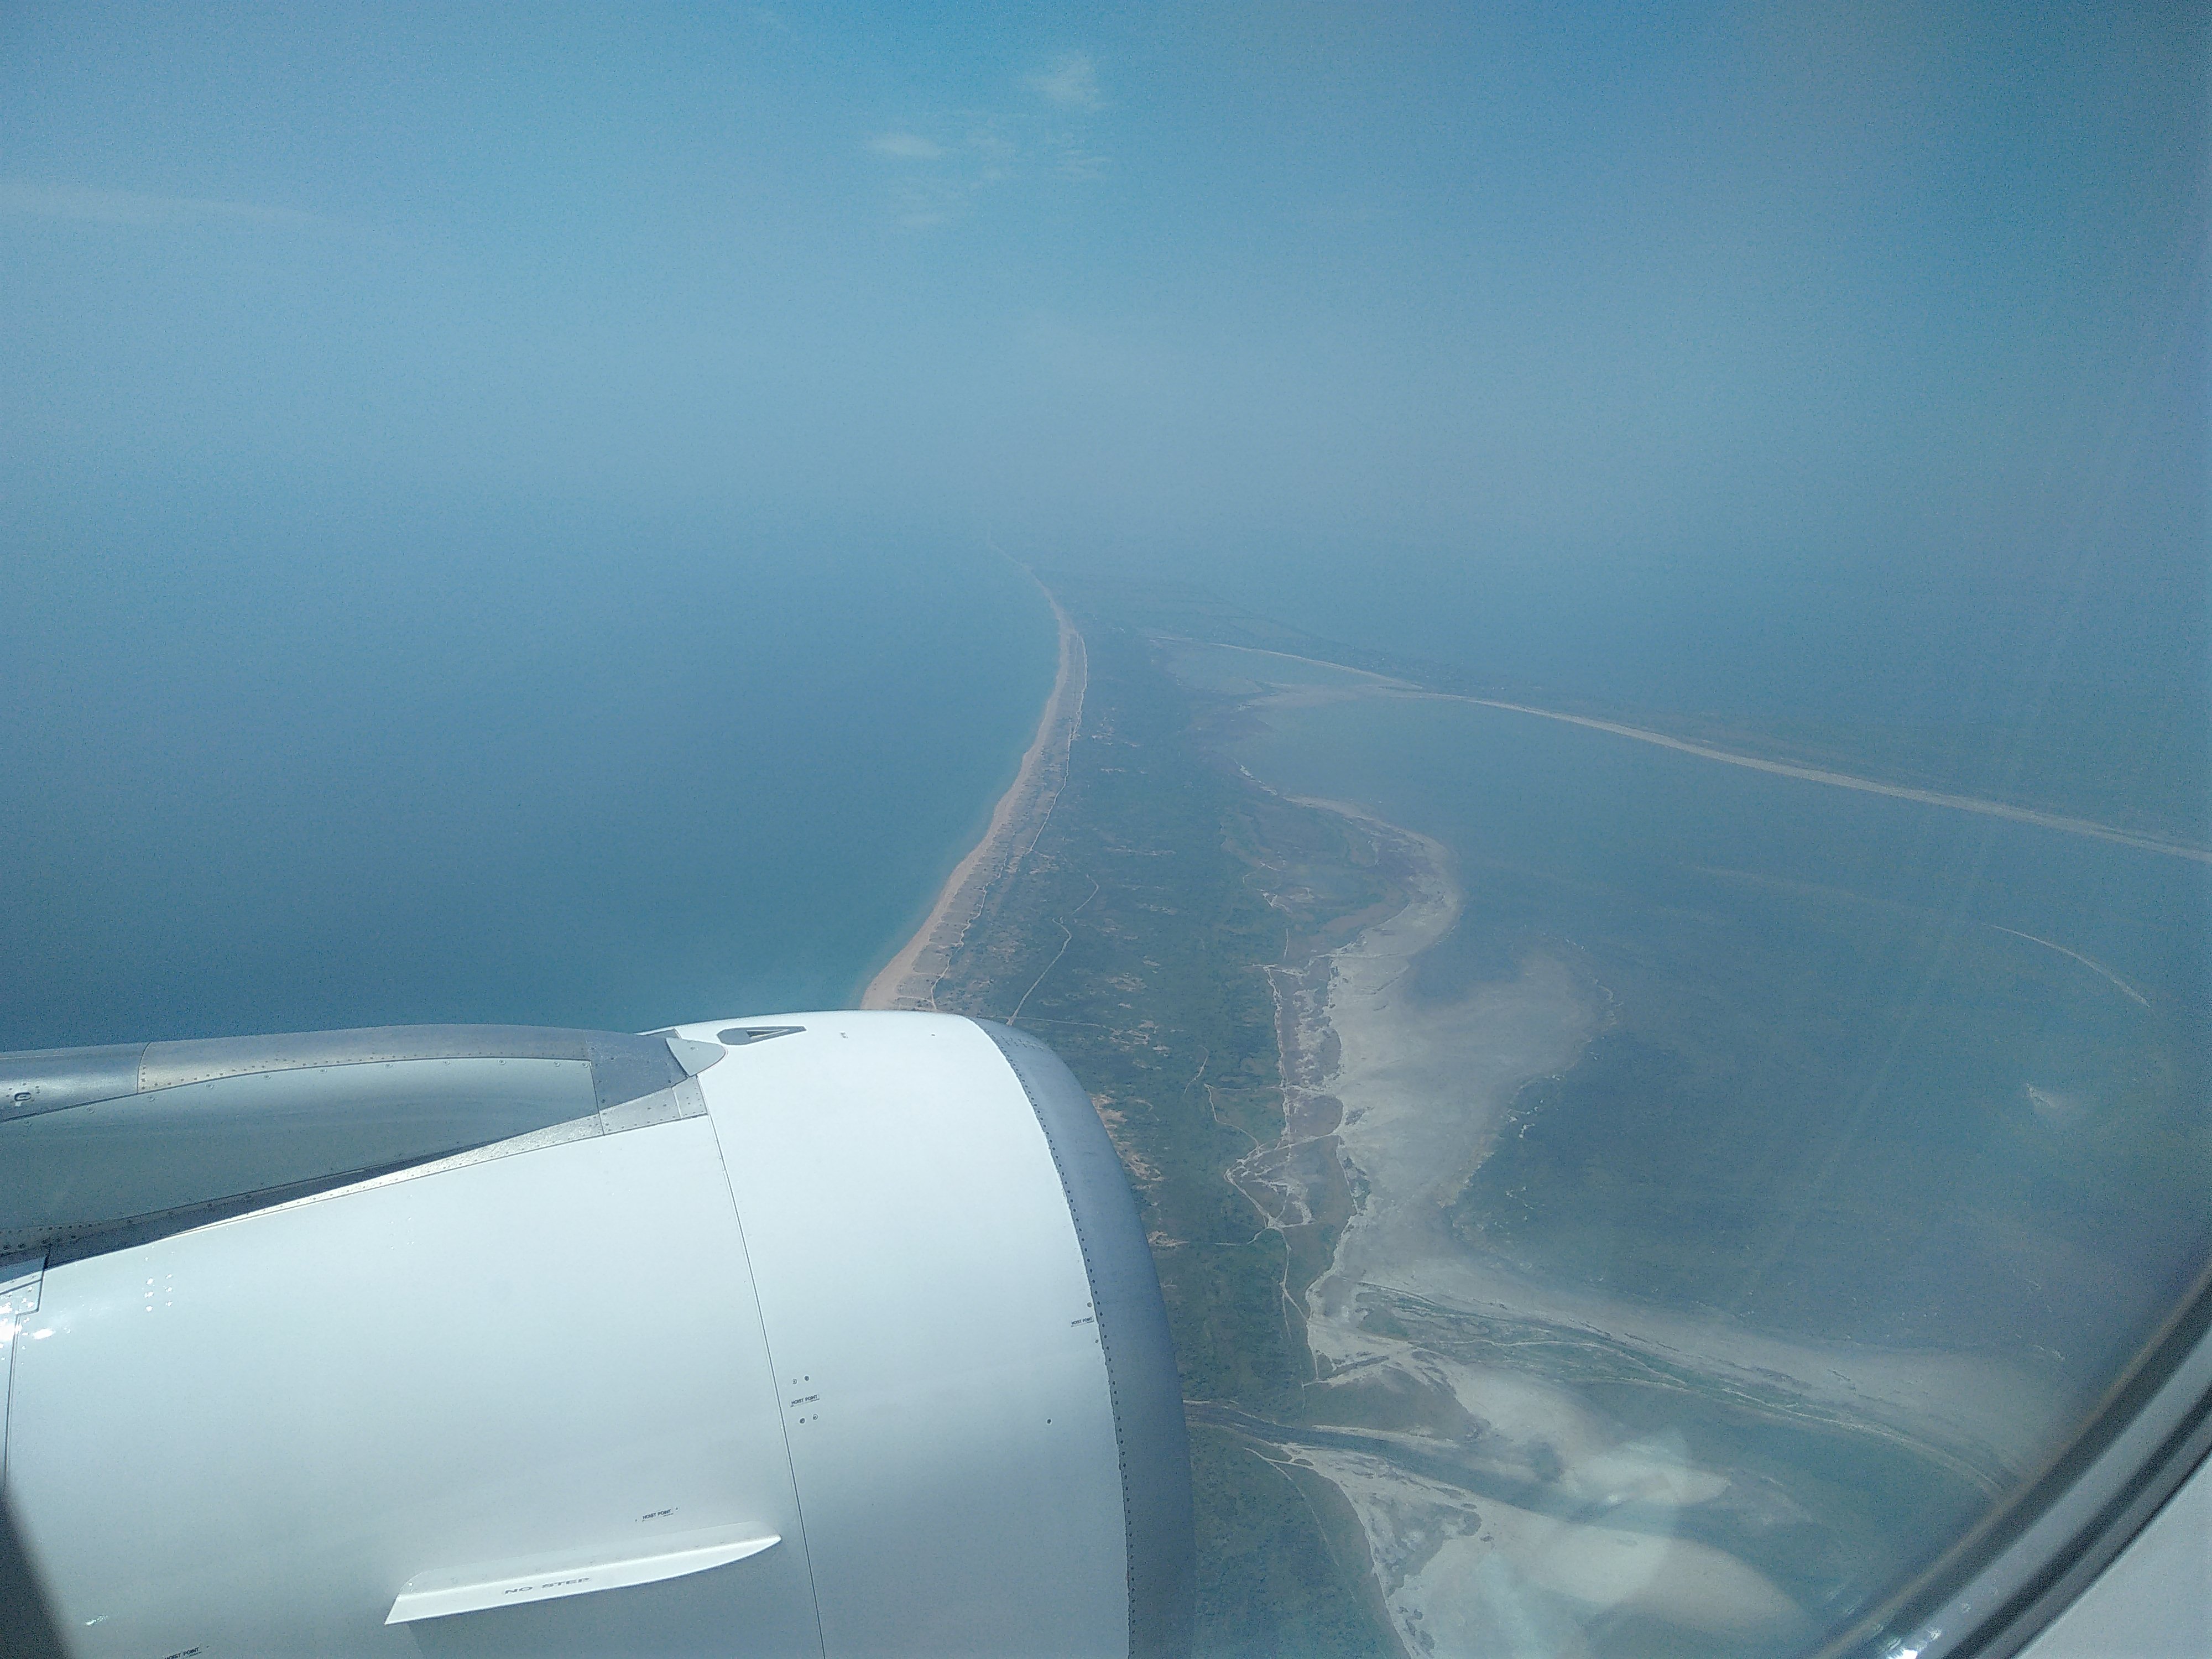
sky, atmosphere, daytime, aircraft, water, cloud, airplane, flap, atmospheric phenomenon, vehicle, air travel, aviation, aerospace manufacturer, airliner, wing, horizon, landscape, travel, aircraft engine, airline, aerospace engineering, flight, bird's eye view, jet engine, monoplane, fin, general aviation, aerial photography, cumulus, ocean, glass, window